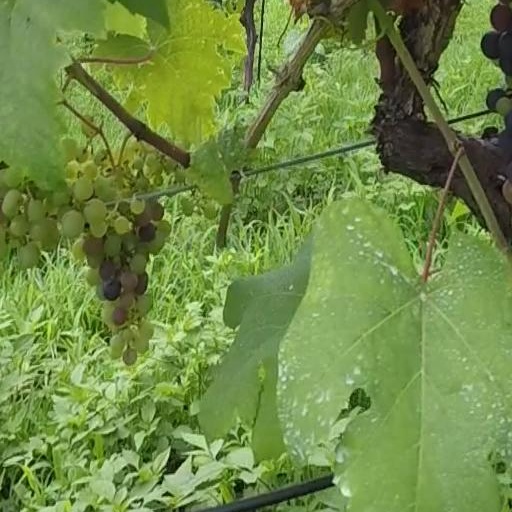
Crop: grape